Kansas City International Airport

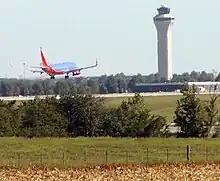
A Southwest Airlines Boeing 737-700 prepares to land.

The airport's new terminal opened on February 28, 2023. It features spacious gate areas and nearly 50 local and national food and beverage options. The terminal opened with 40 gates and the ability to expand up to 50 gates in the future. Two moving walkways expedite transfers between the two concourses to make navigating the airport easier. Consolidated and flexible security checkpoints were designed to accommodate changes in passenger volume. A new 6,200-space garage was built adjacent to the terminal to allow convenient covered parking near the terminal. The new facility also utilizes Amazon One, a technology that allows people to pay using their palm.